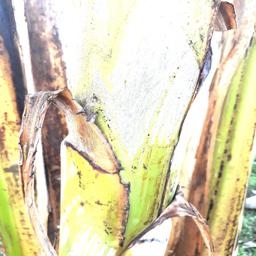
Label: PSEUDOSTEM WEEVIL